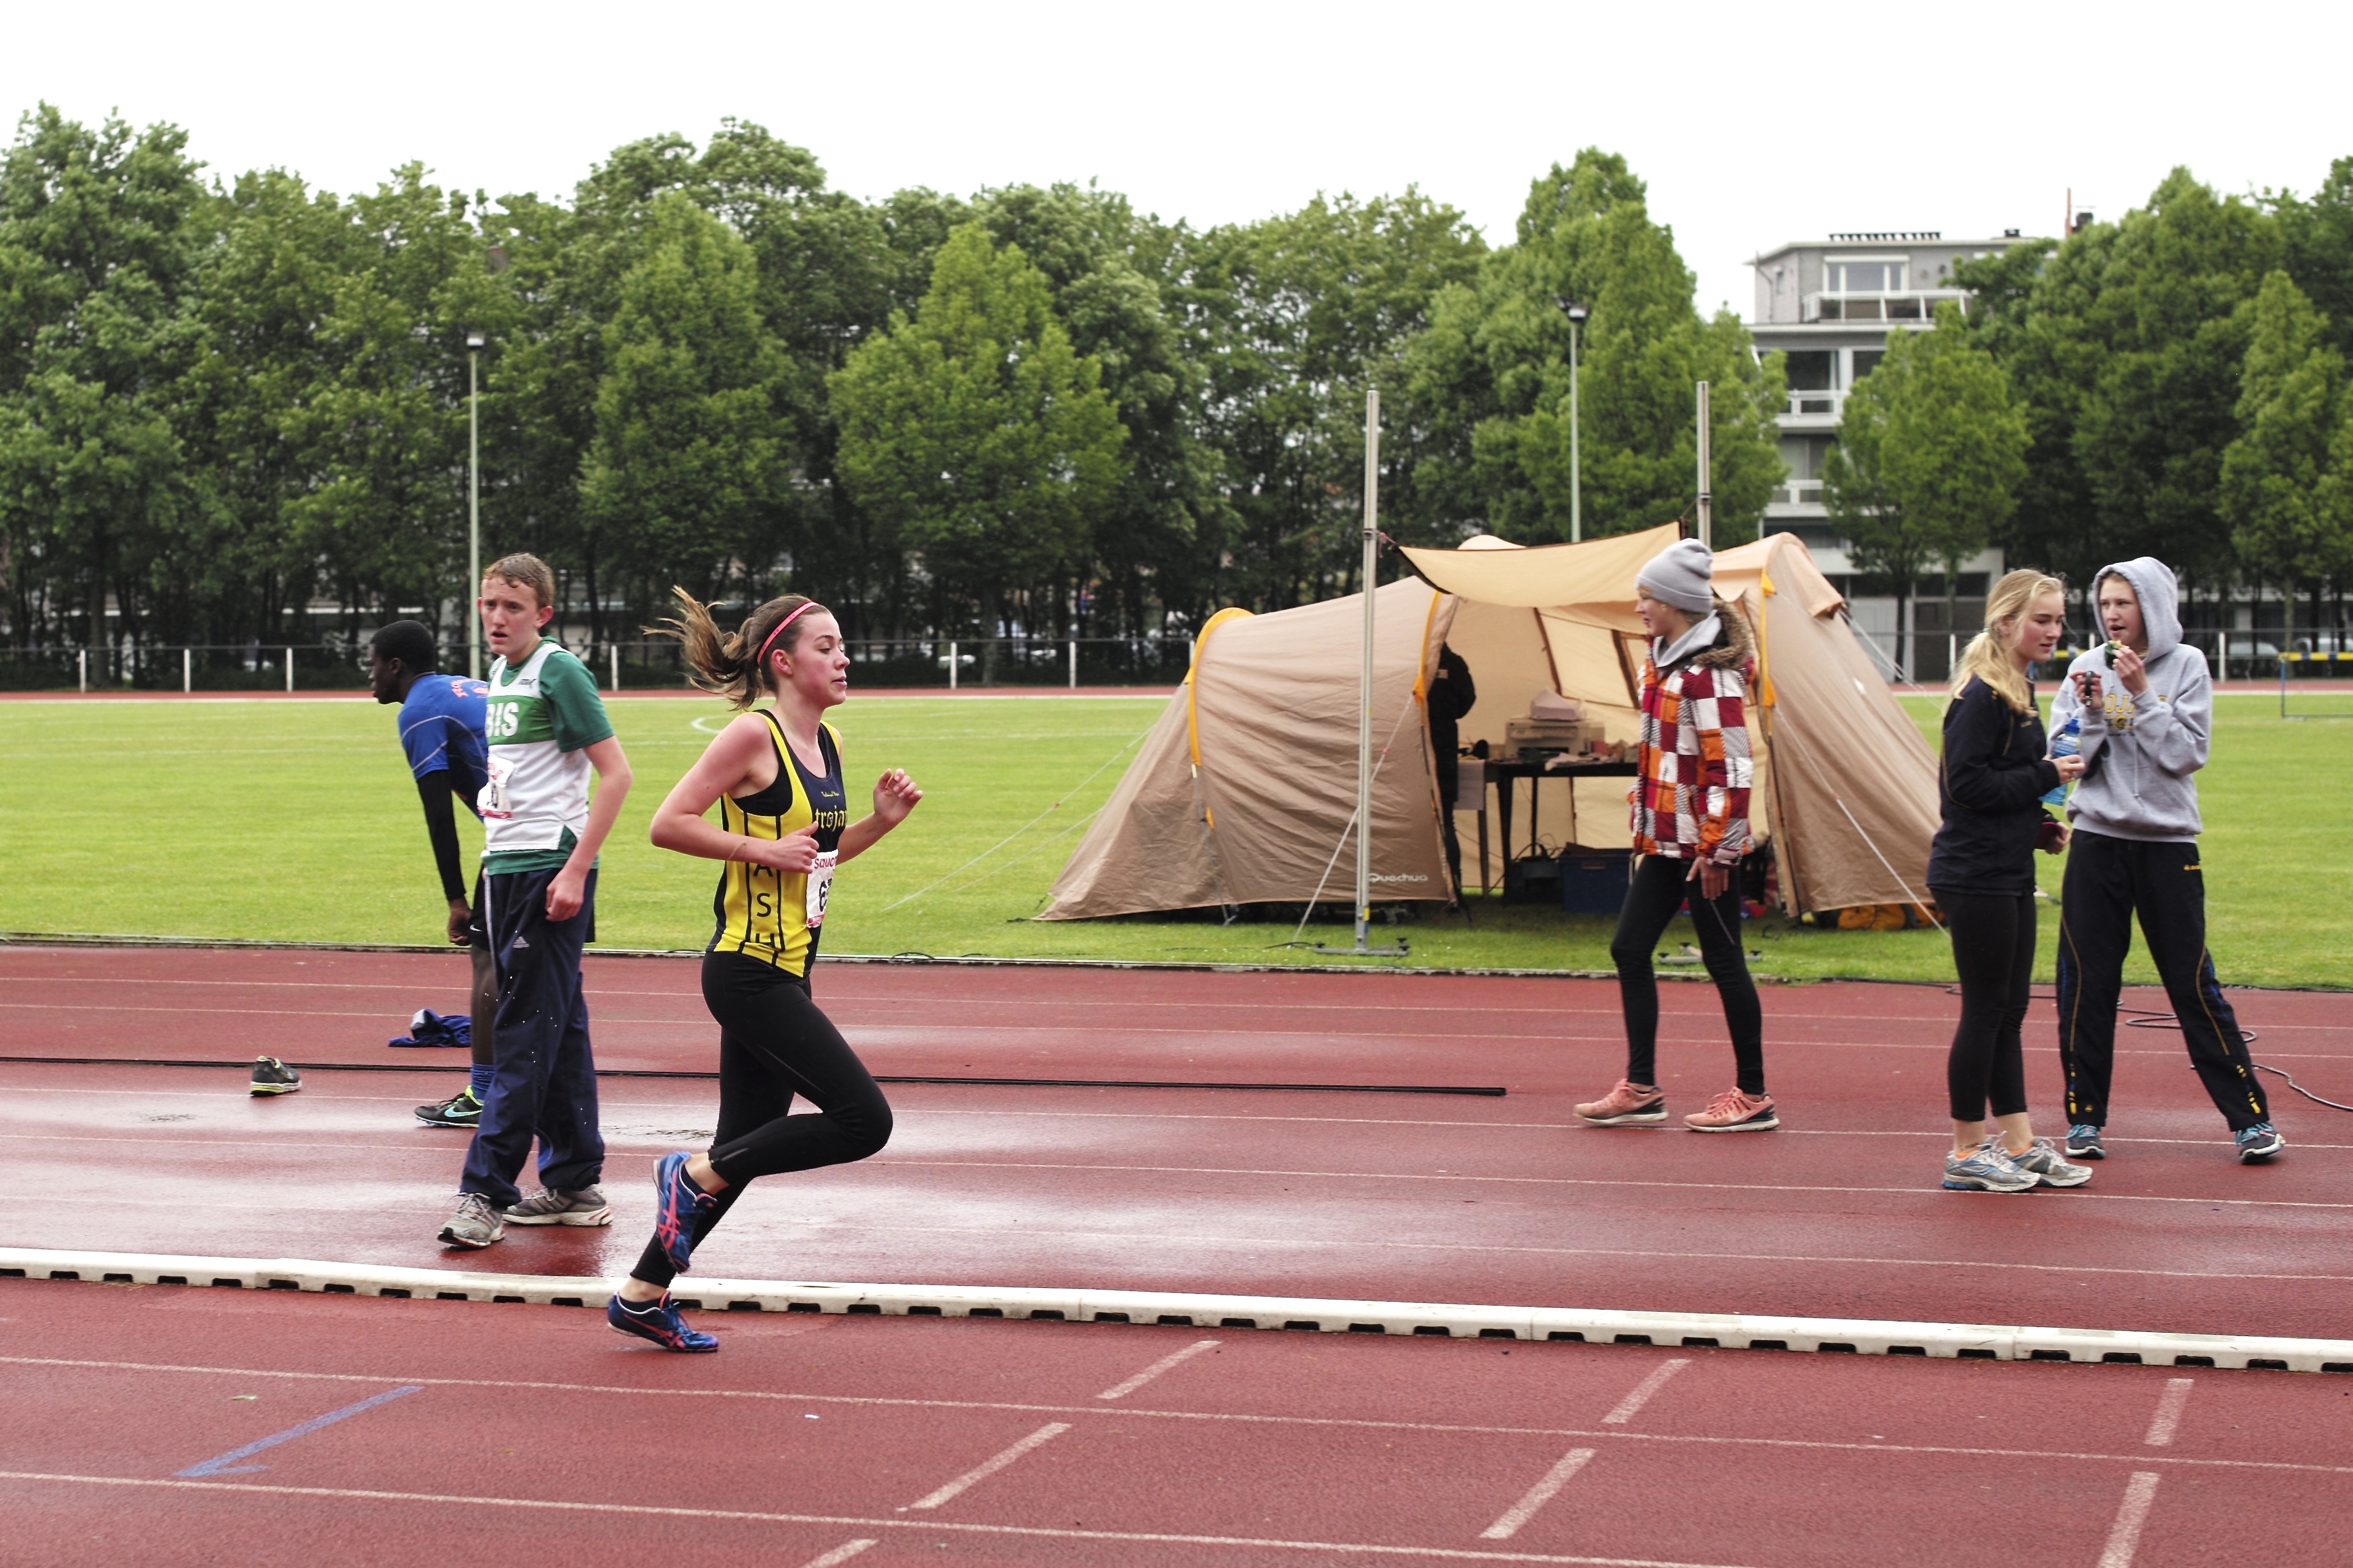
girl, track, sport, boy, running, run, runner, competition, sports, endurance, highschool, athletics, meet, sprint, trackfield, physical exercise, human action, track and field athletics